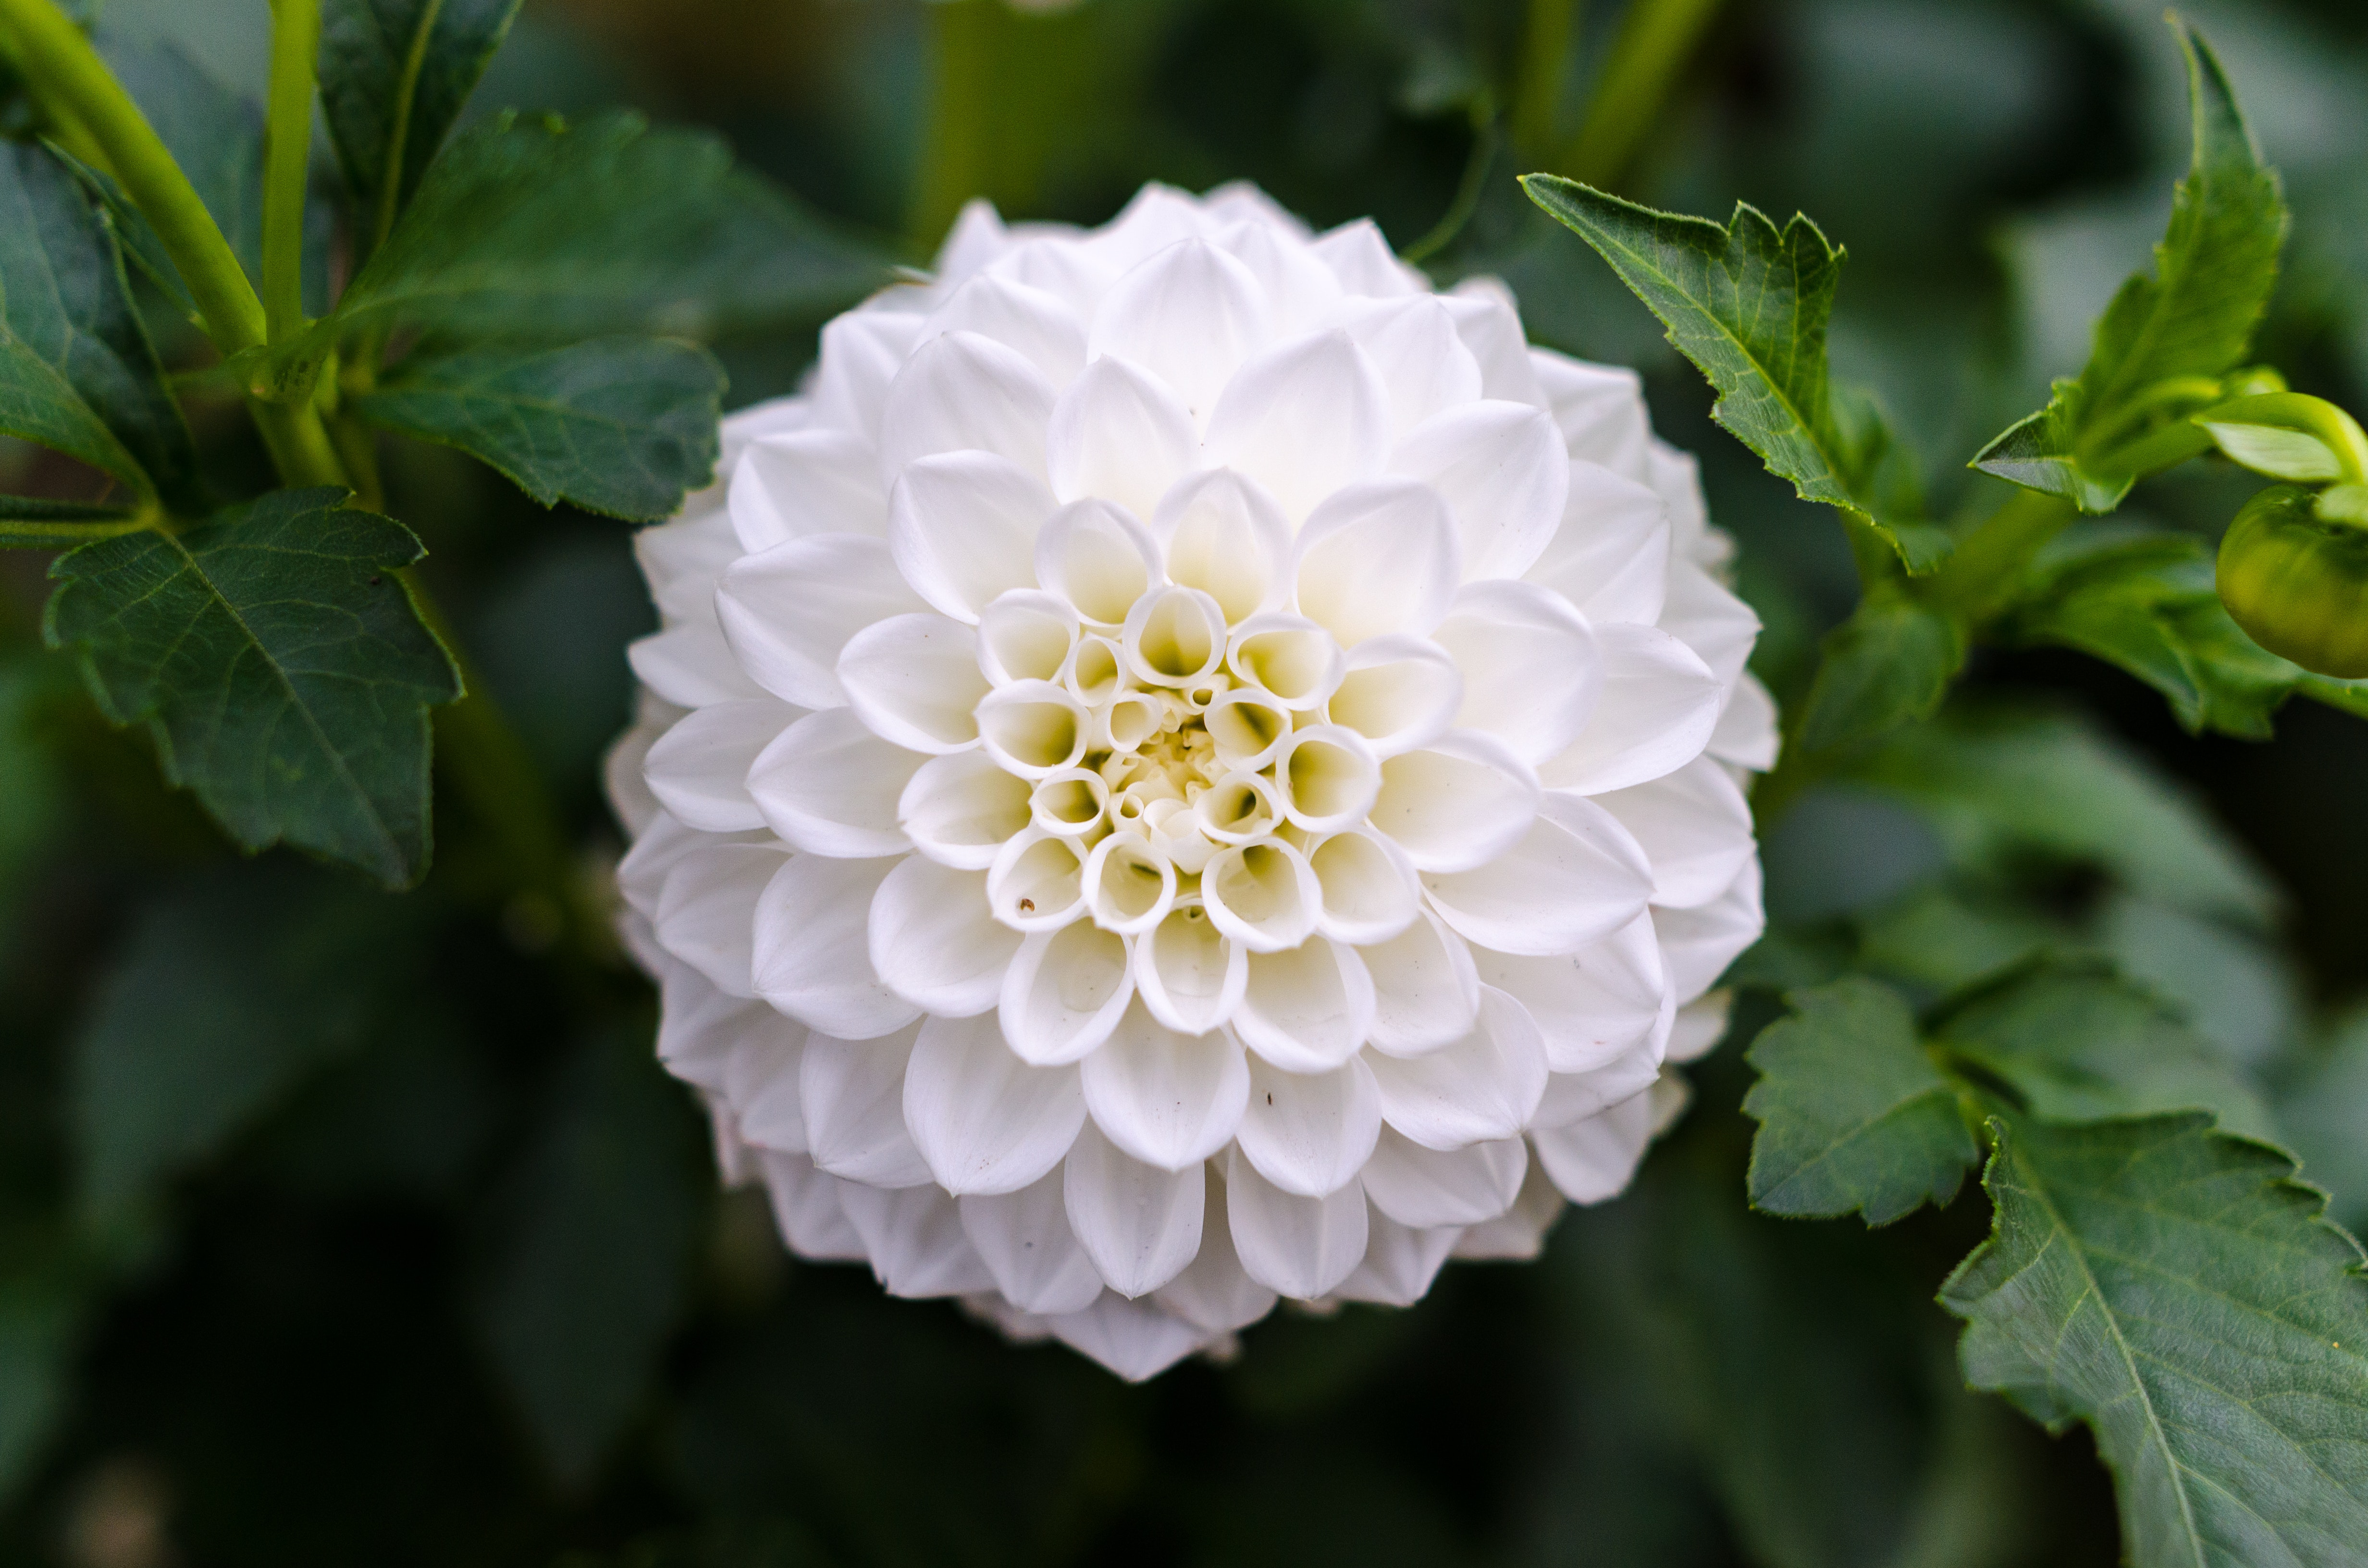
flower, dahlia, flowering plant, white, petal, plant, botany, annual plant, daisy family, wildflower, hydrangea, camellia